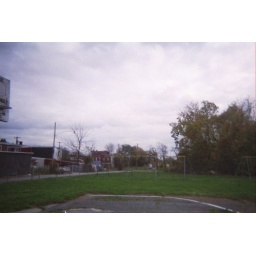
everybody played football in this grass field